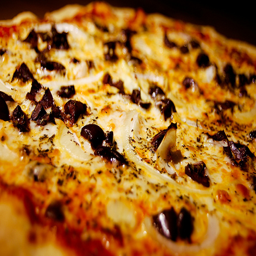
A pizza with cheese, olives, onions, and sauce
A pizza topped with olives and onions with cheese.
The close up of a cheesy pizza has black olives.
A close up of a black olive pizza
Large pizza with cheese, olives and tomato sauce